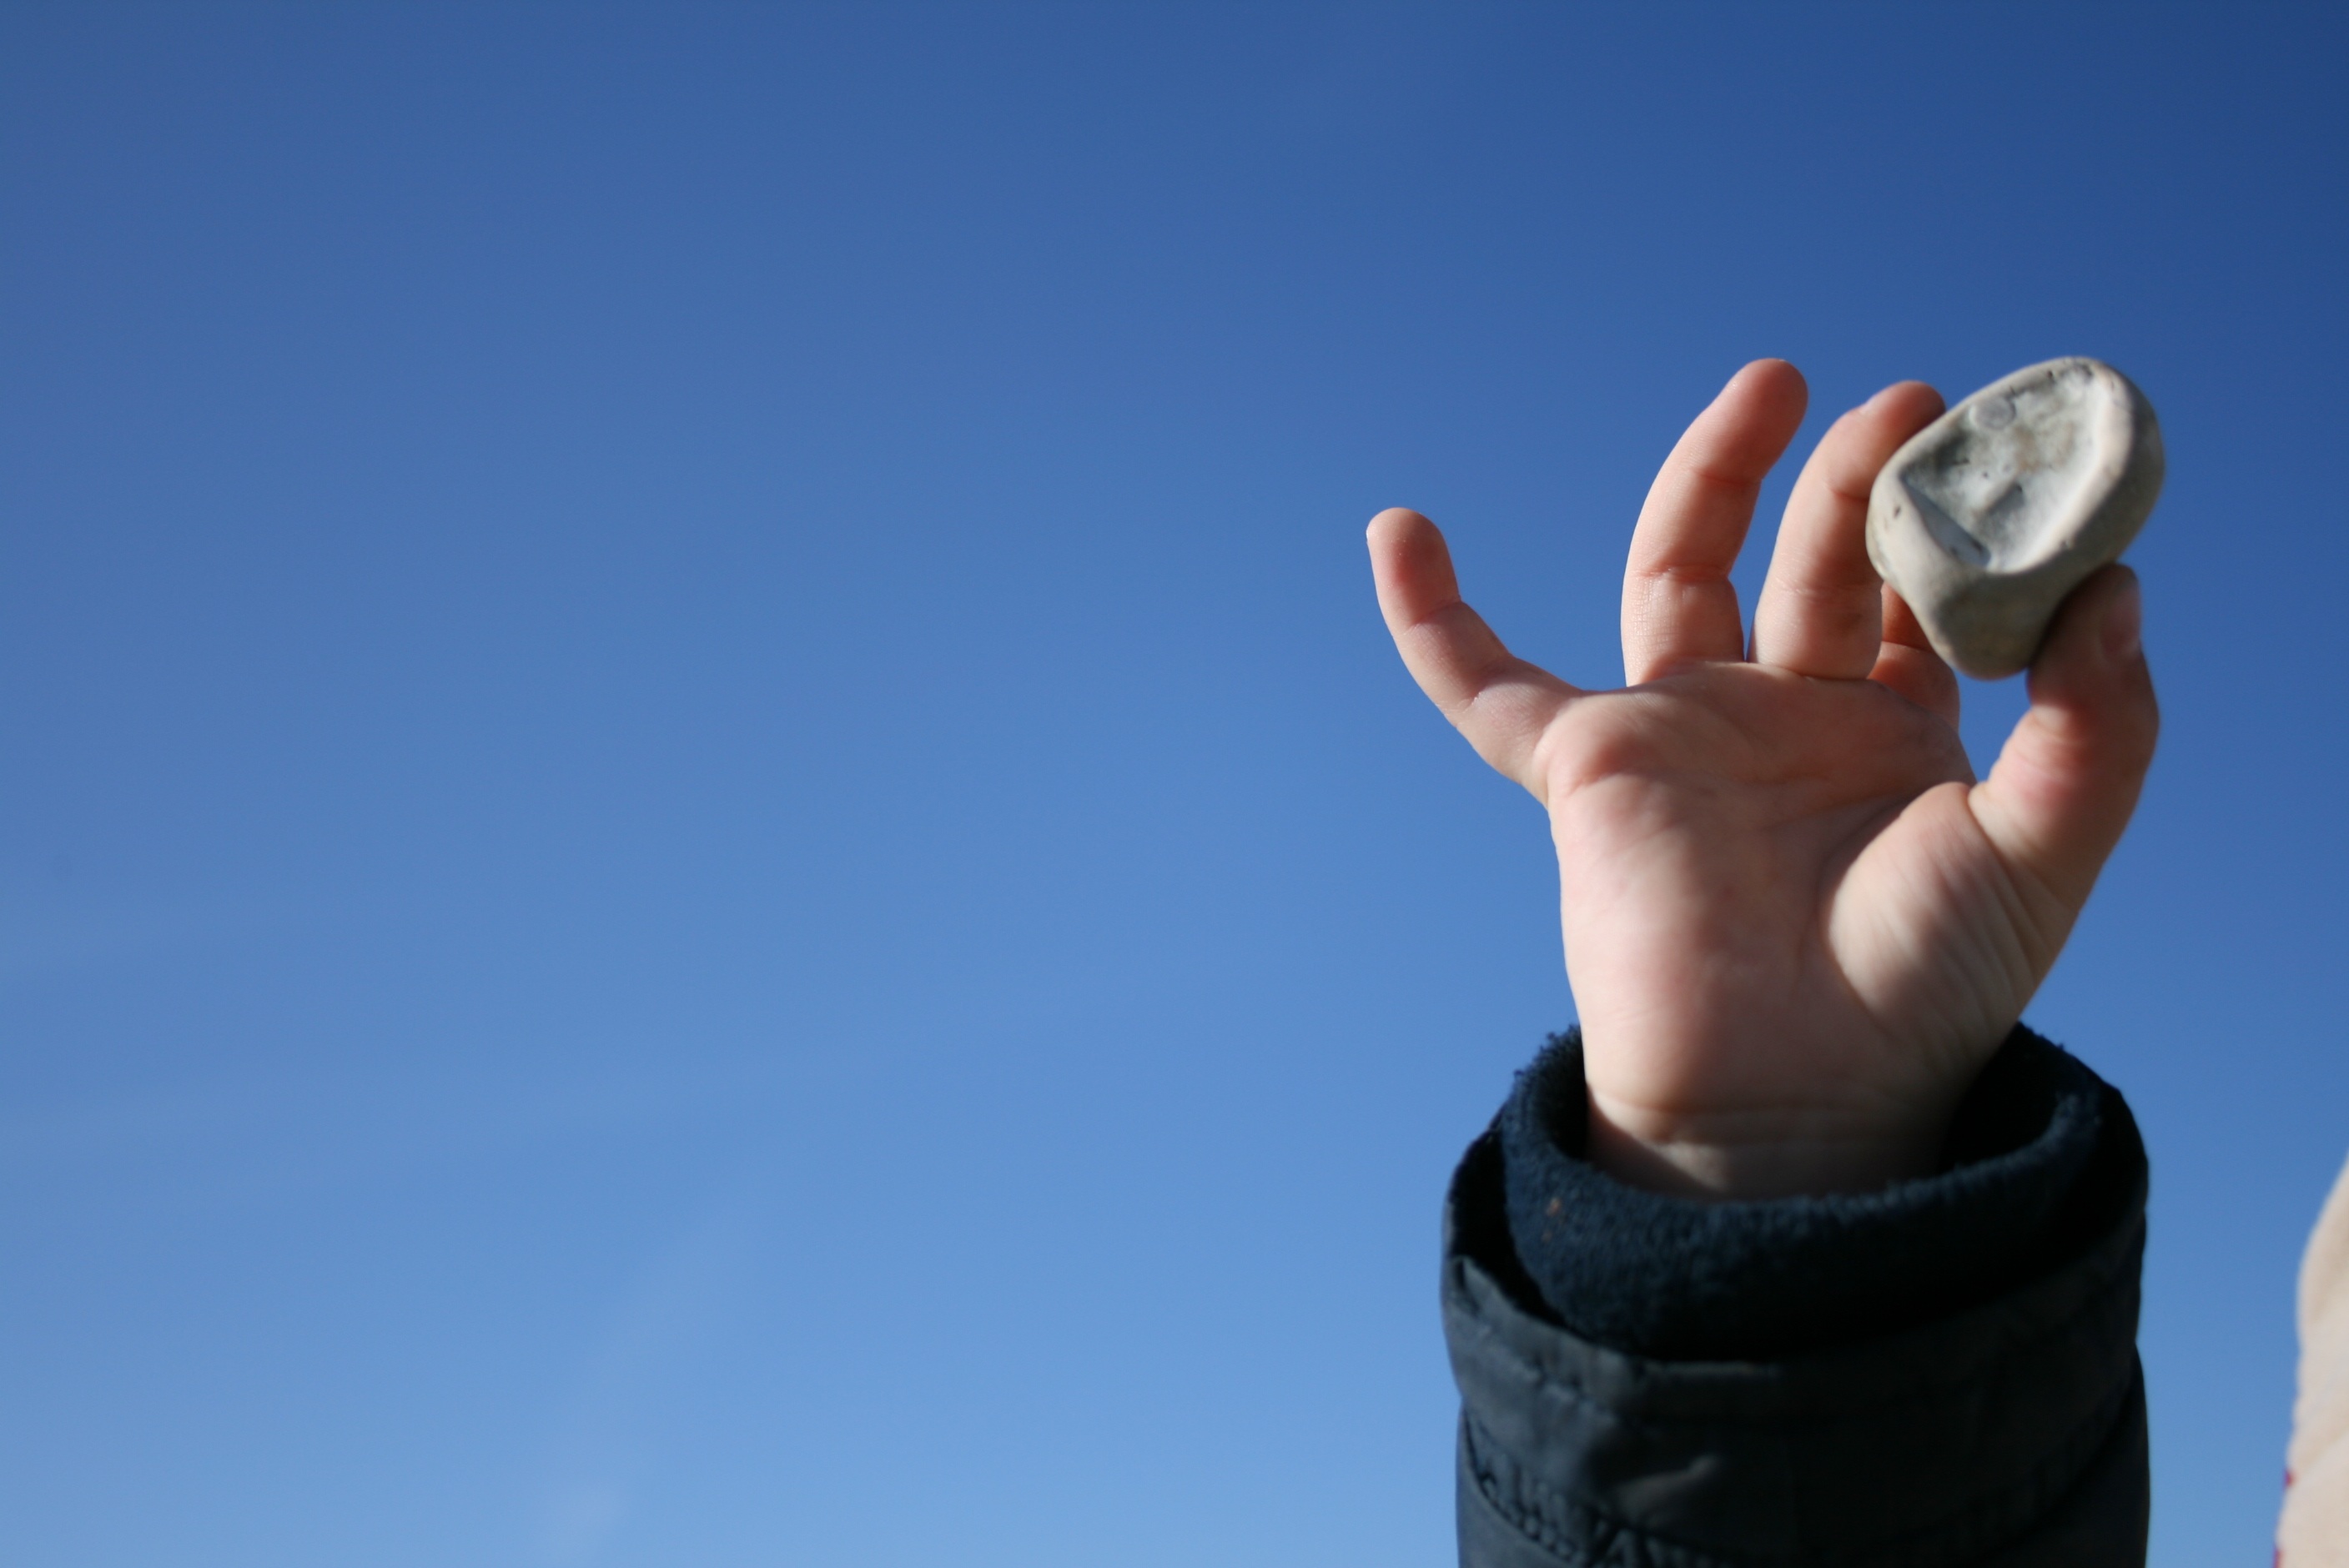
hand, sky, stone, finger, child, blue, arm, sense, hand holding